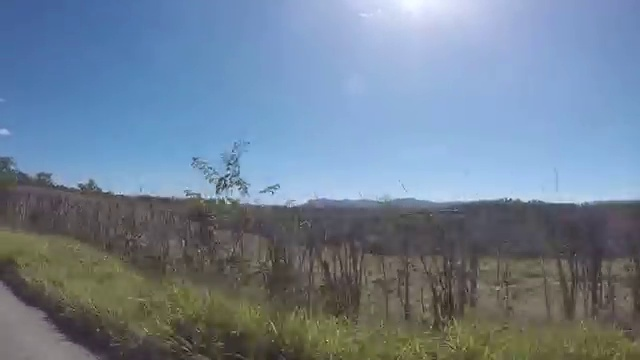
Fire: no
Smoke: no